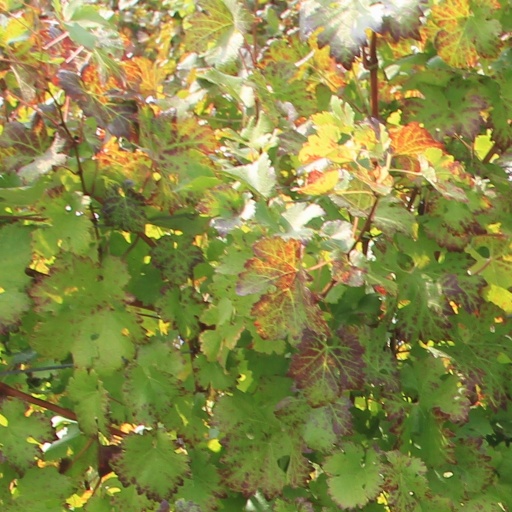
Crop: grape